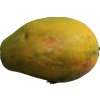
Label: papaya